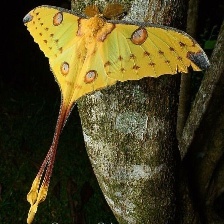
Species: COMET MOTH